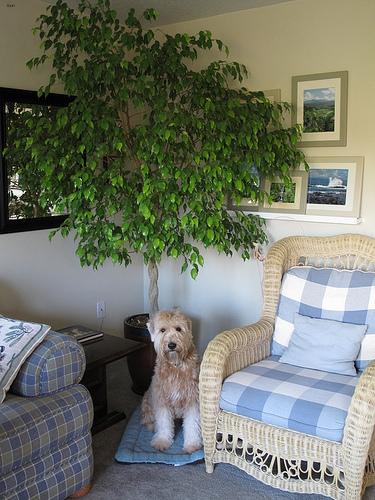
Breed: wheaten terrier